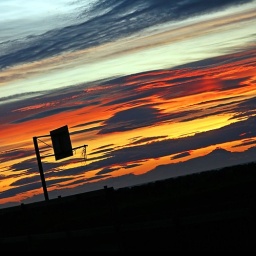
around midnight and the most colorful sky I have seen in a long time...!!!